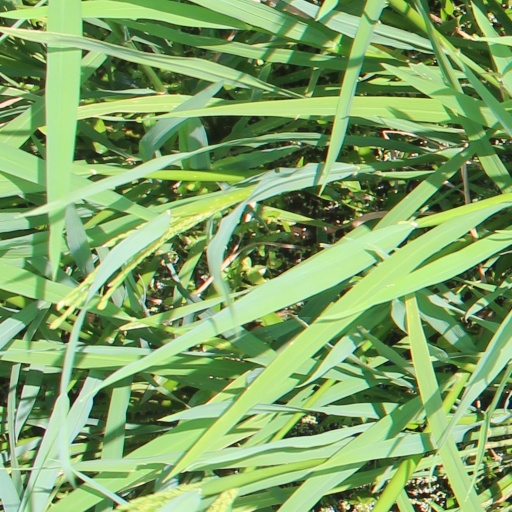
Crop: rice